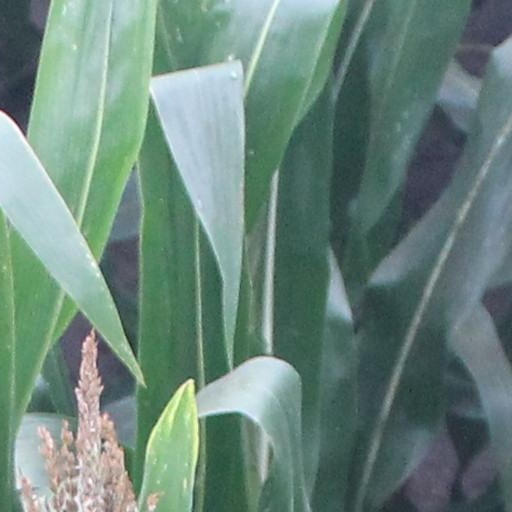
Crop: maize; corn